MBB 223 Flamingo

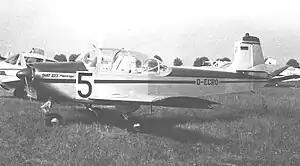
SIAT-built Flamingo at the Paris Air Show at Le Bourget Airport in June 1967

The MBB 223 Flamingo was a light aircraft developed in West Germany in the 1960s in response to a competition for a standard trainer for the country's aeroclubs. Designed by SIAT, it was a conventional low-wing monoplane with fixed tricycle undercarriage. The cockpit was enclosed by a large bubble canopy. SIAT had not undertaken much production of the type before the firm was acquired by MBB in 1970. Eventually, the new owners transferred production to CASA in Spain.